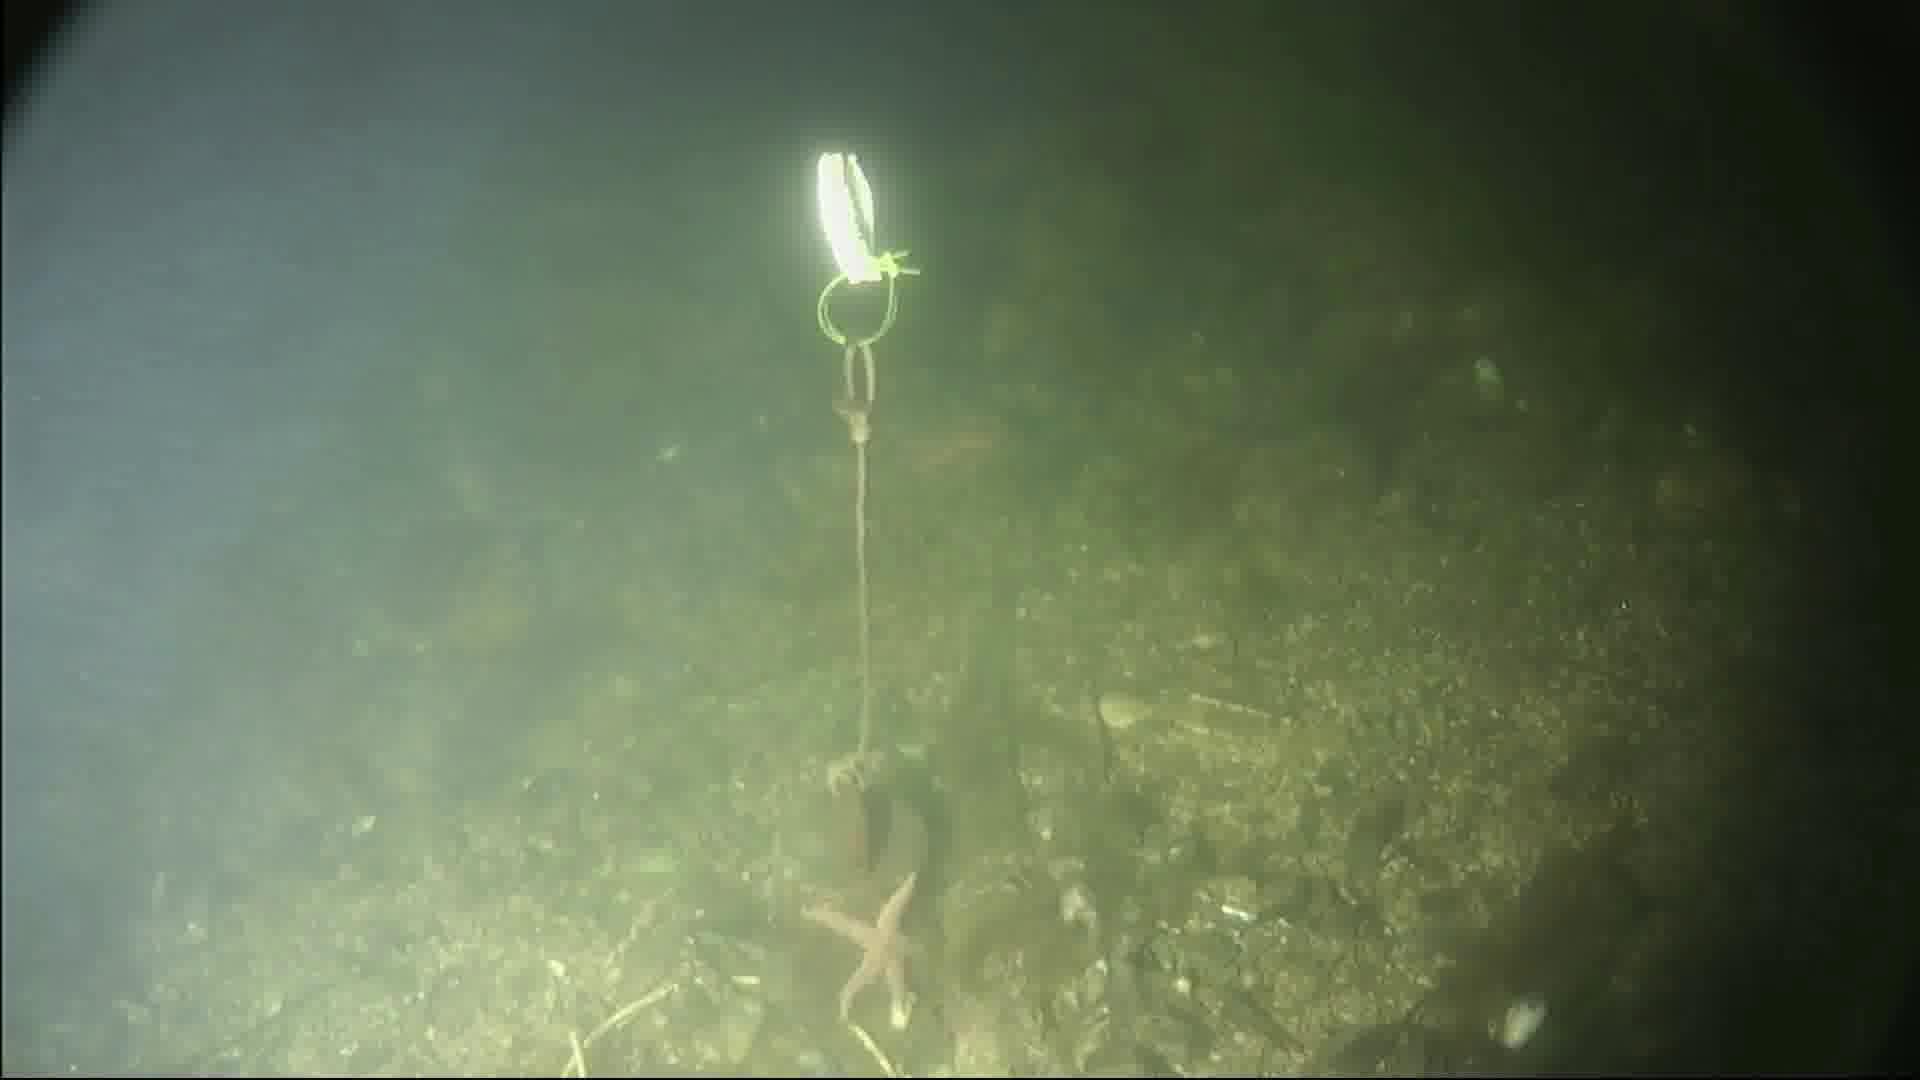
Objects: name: starfish
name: crab